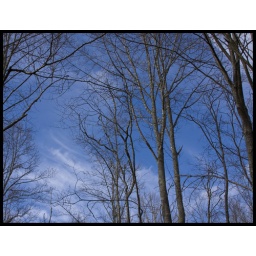
Trees walking around Price Lake.Raw processing done(I tweaked the saturation a bit...but not that much...really blue sky today)